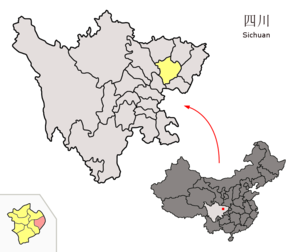
Le xian de Yingshan est un district administratif de la province du Sichuan en Chine. Il est placé sous la juridiction de la ville-préfecture de Nanchong.